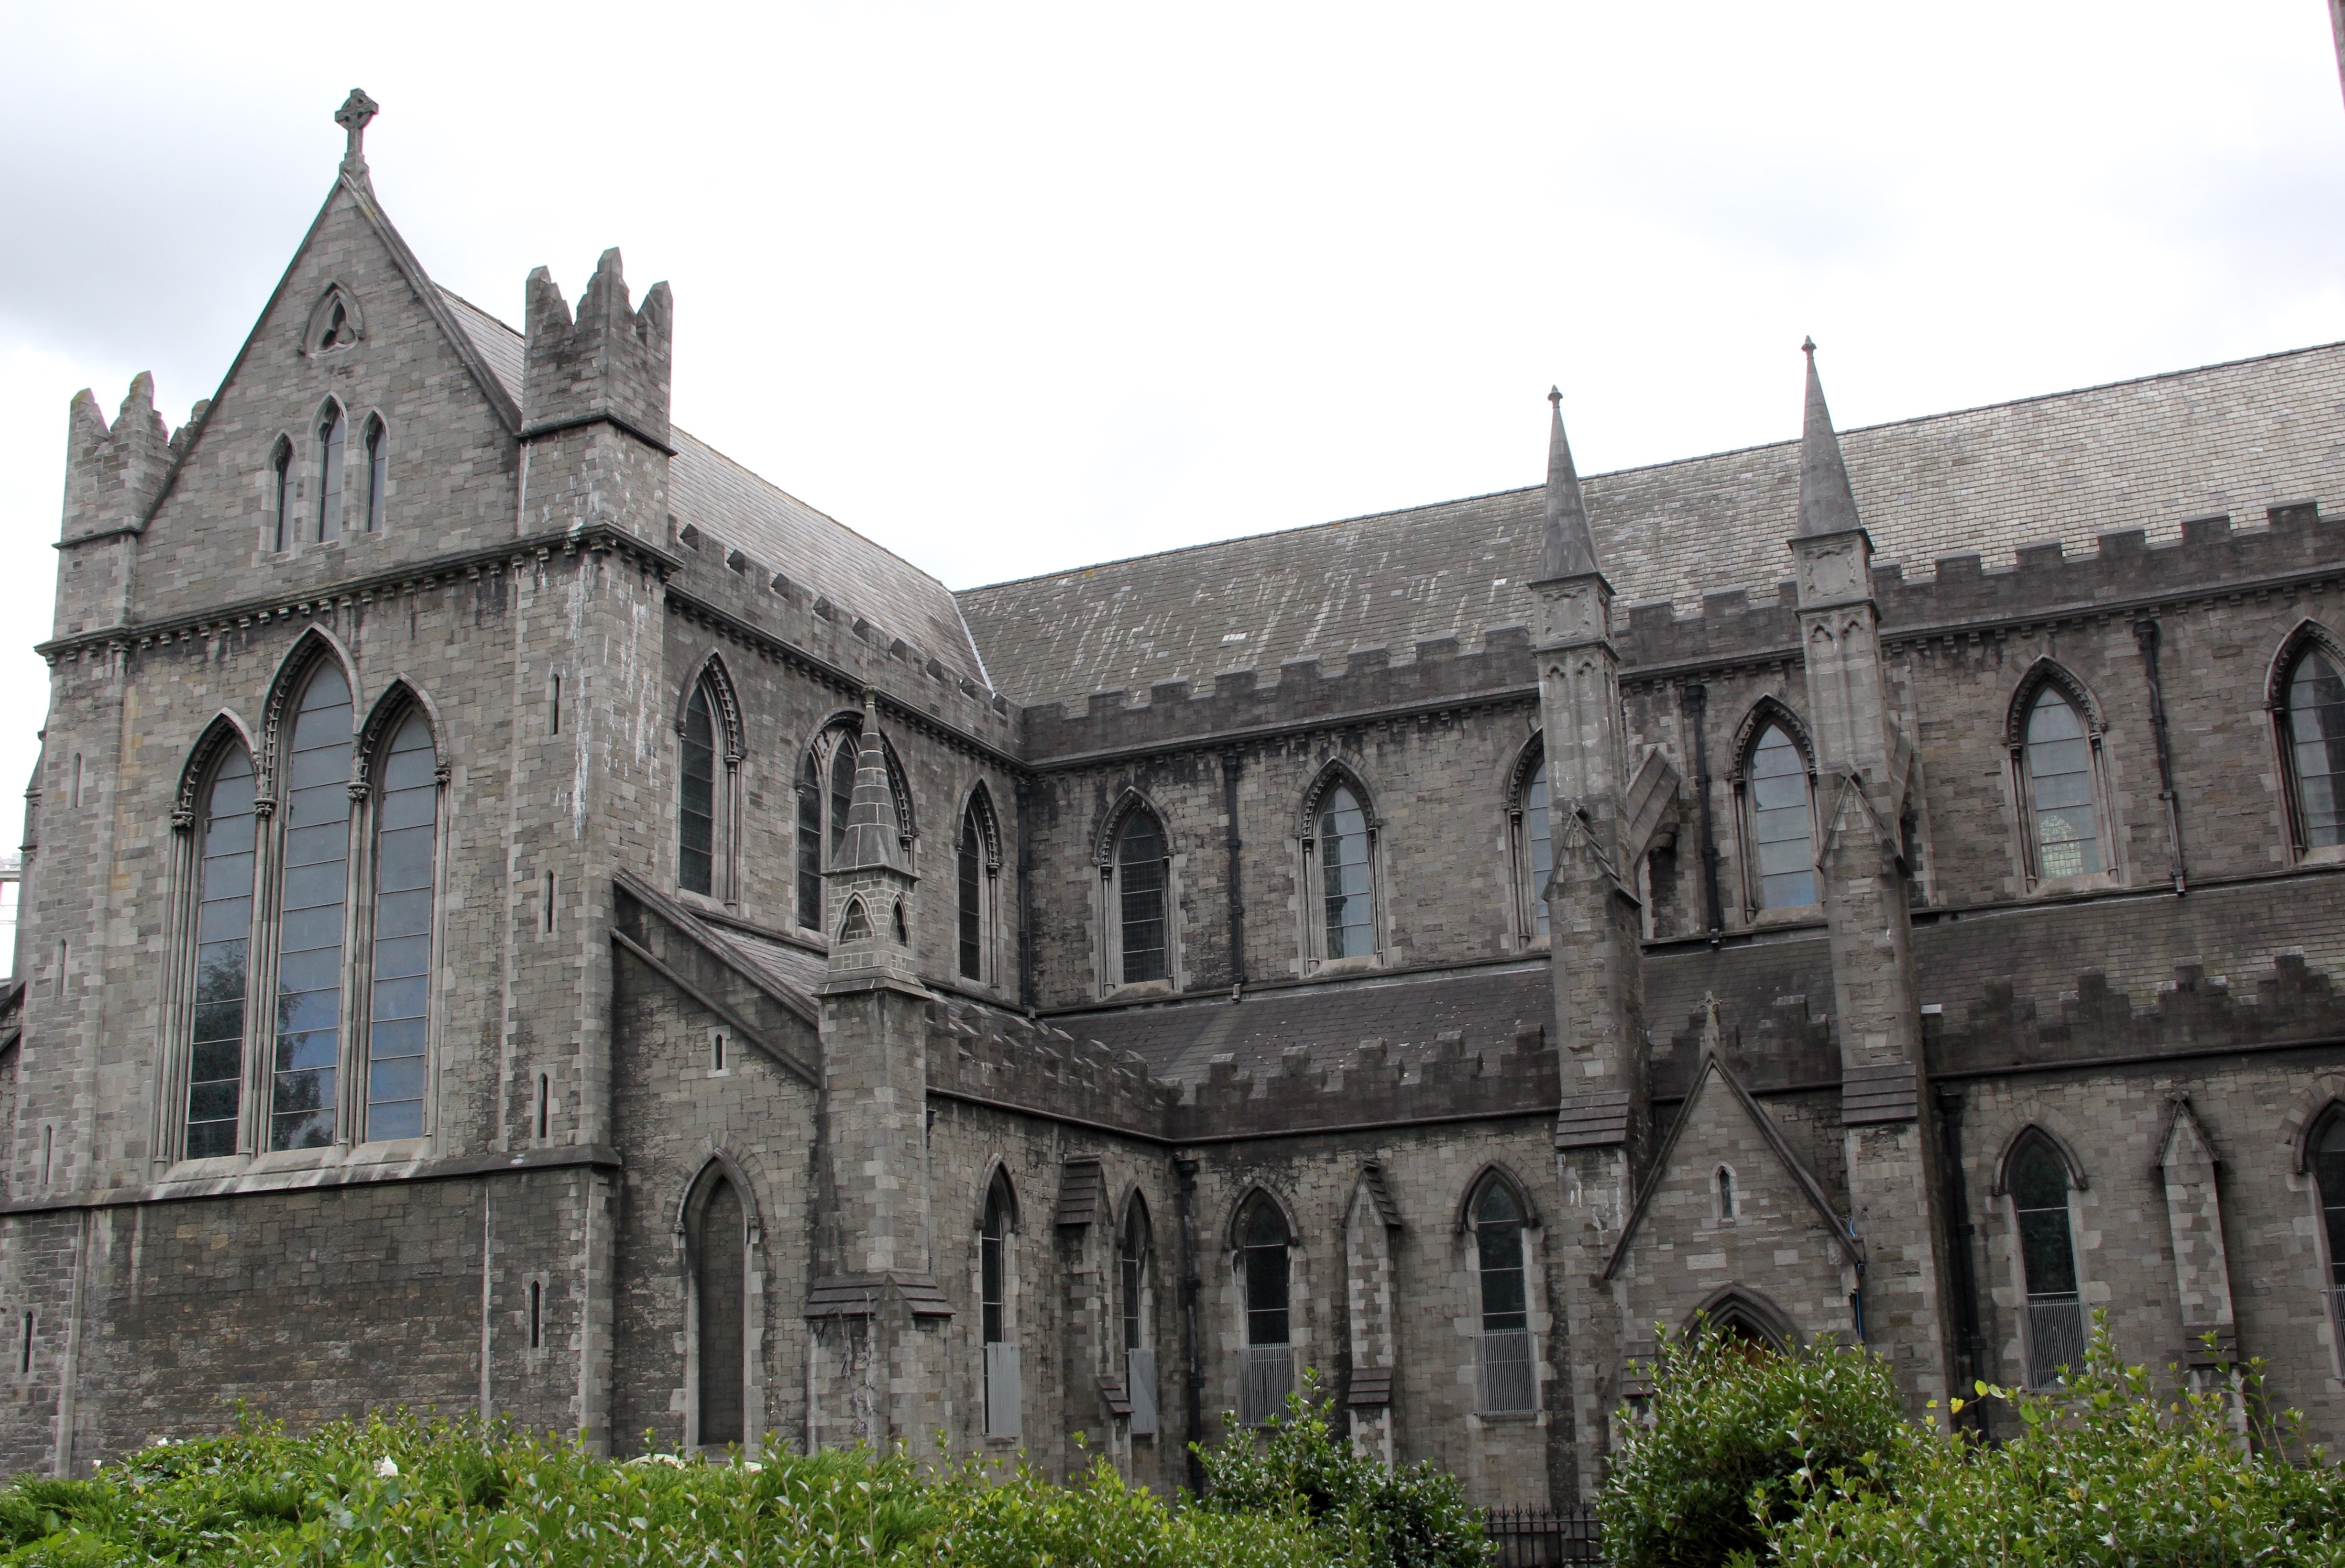
architecture, building, landmark, facade, church, cathedral, exterior, brick, gothic, place of worship, medieval architecture, monastery, synagogue, ireland, abbey, christchurch, irish, dublin, tours, historic site, byzantine architecture